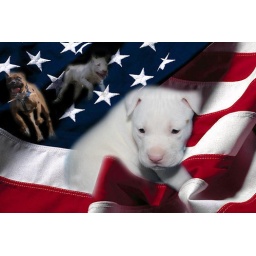
Deserted white puppy dog, Luna, wrapped in an American flag, dreaming of his happy future.